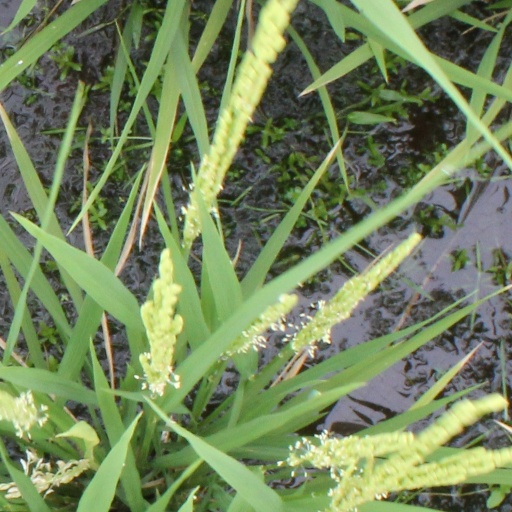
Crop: rice